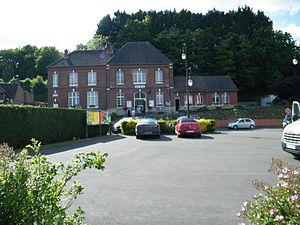
Mairie.
Incheville est une commune française située dans le département de la Seine-Maritime en région Normandie.